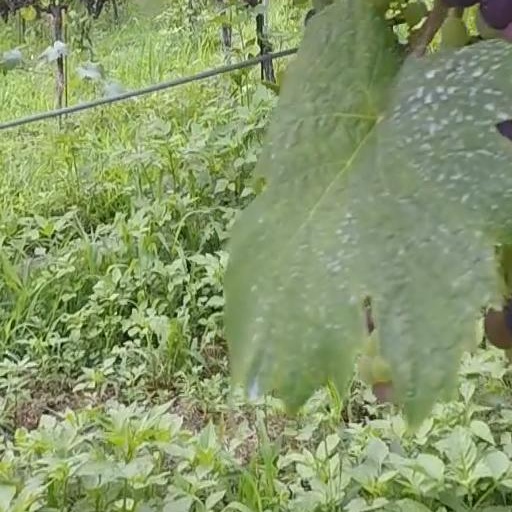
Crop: grape